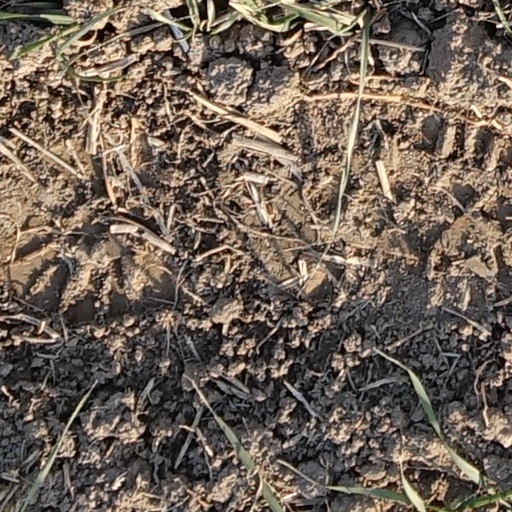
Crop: wheat